External fixation

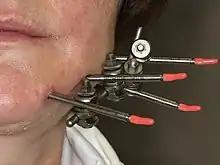
External fixation of the mandible

1. Damage to soft-tissue structures - Transfixing pins or wires may injure nerves or vessels, or may tether ligaments and inhibit joint movement. The surgeon must be thoroughly familiar with the cross-sectional anatomy before operating.